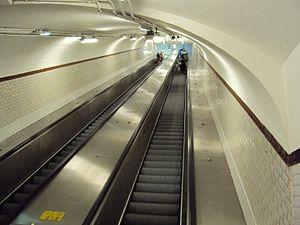
Metro place des Fetes - Escalators